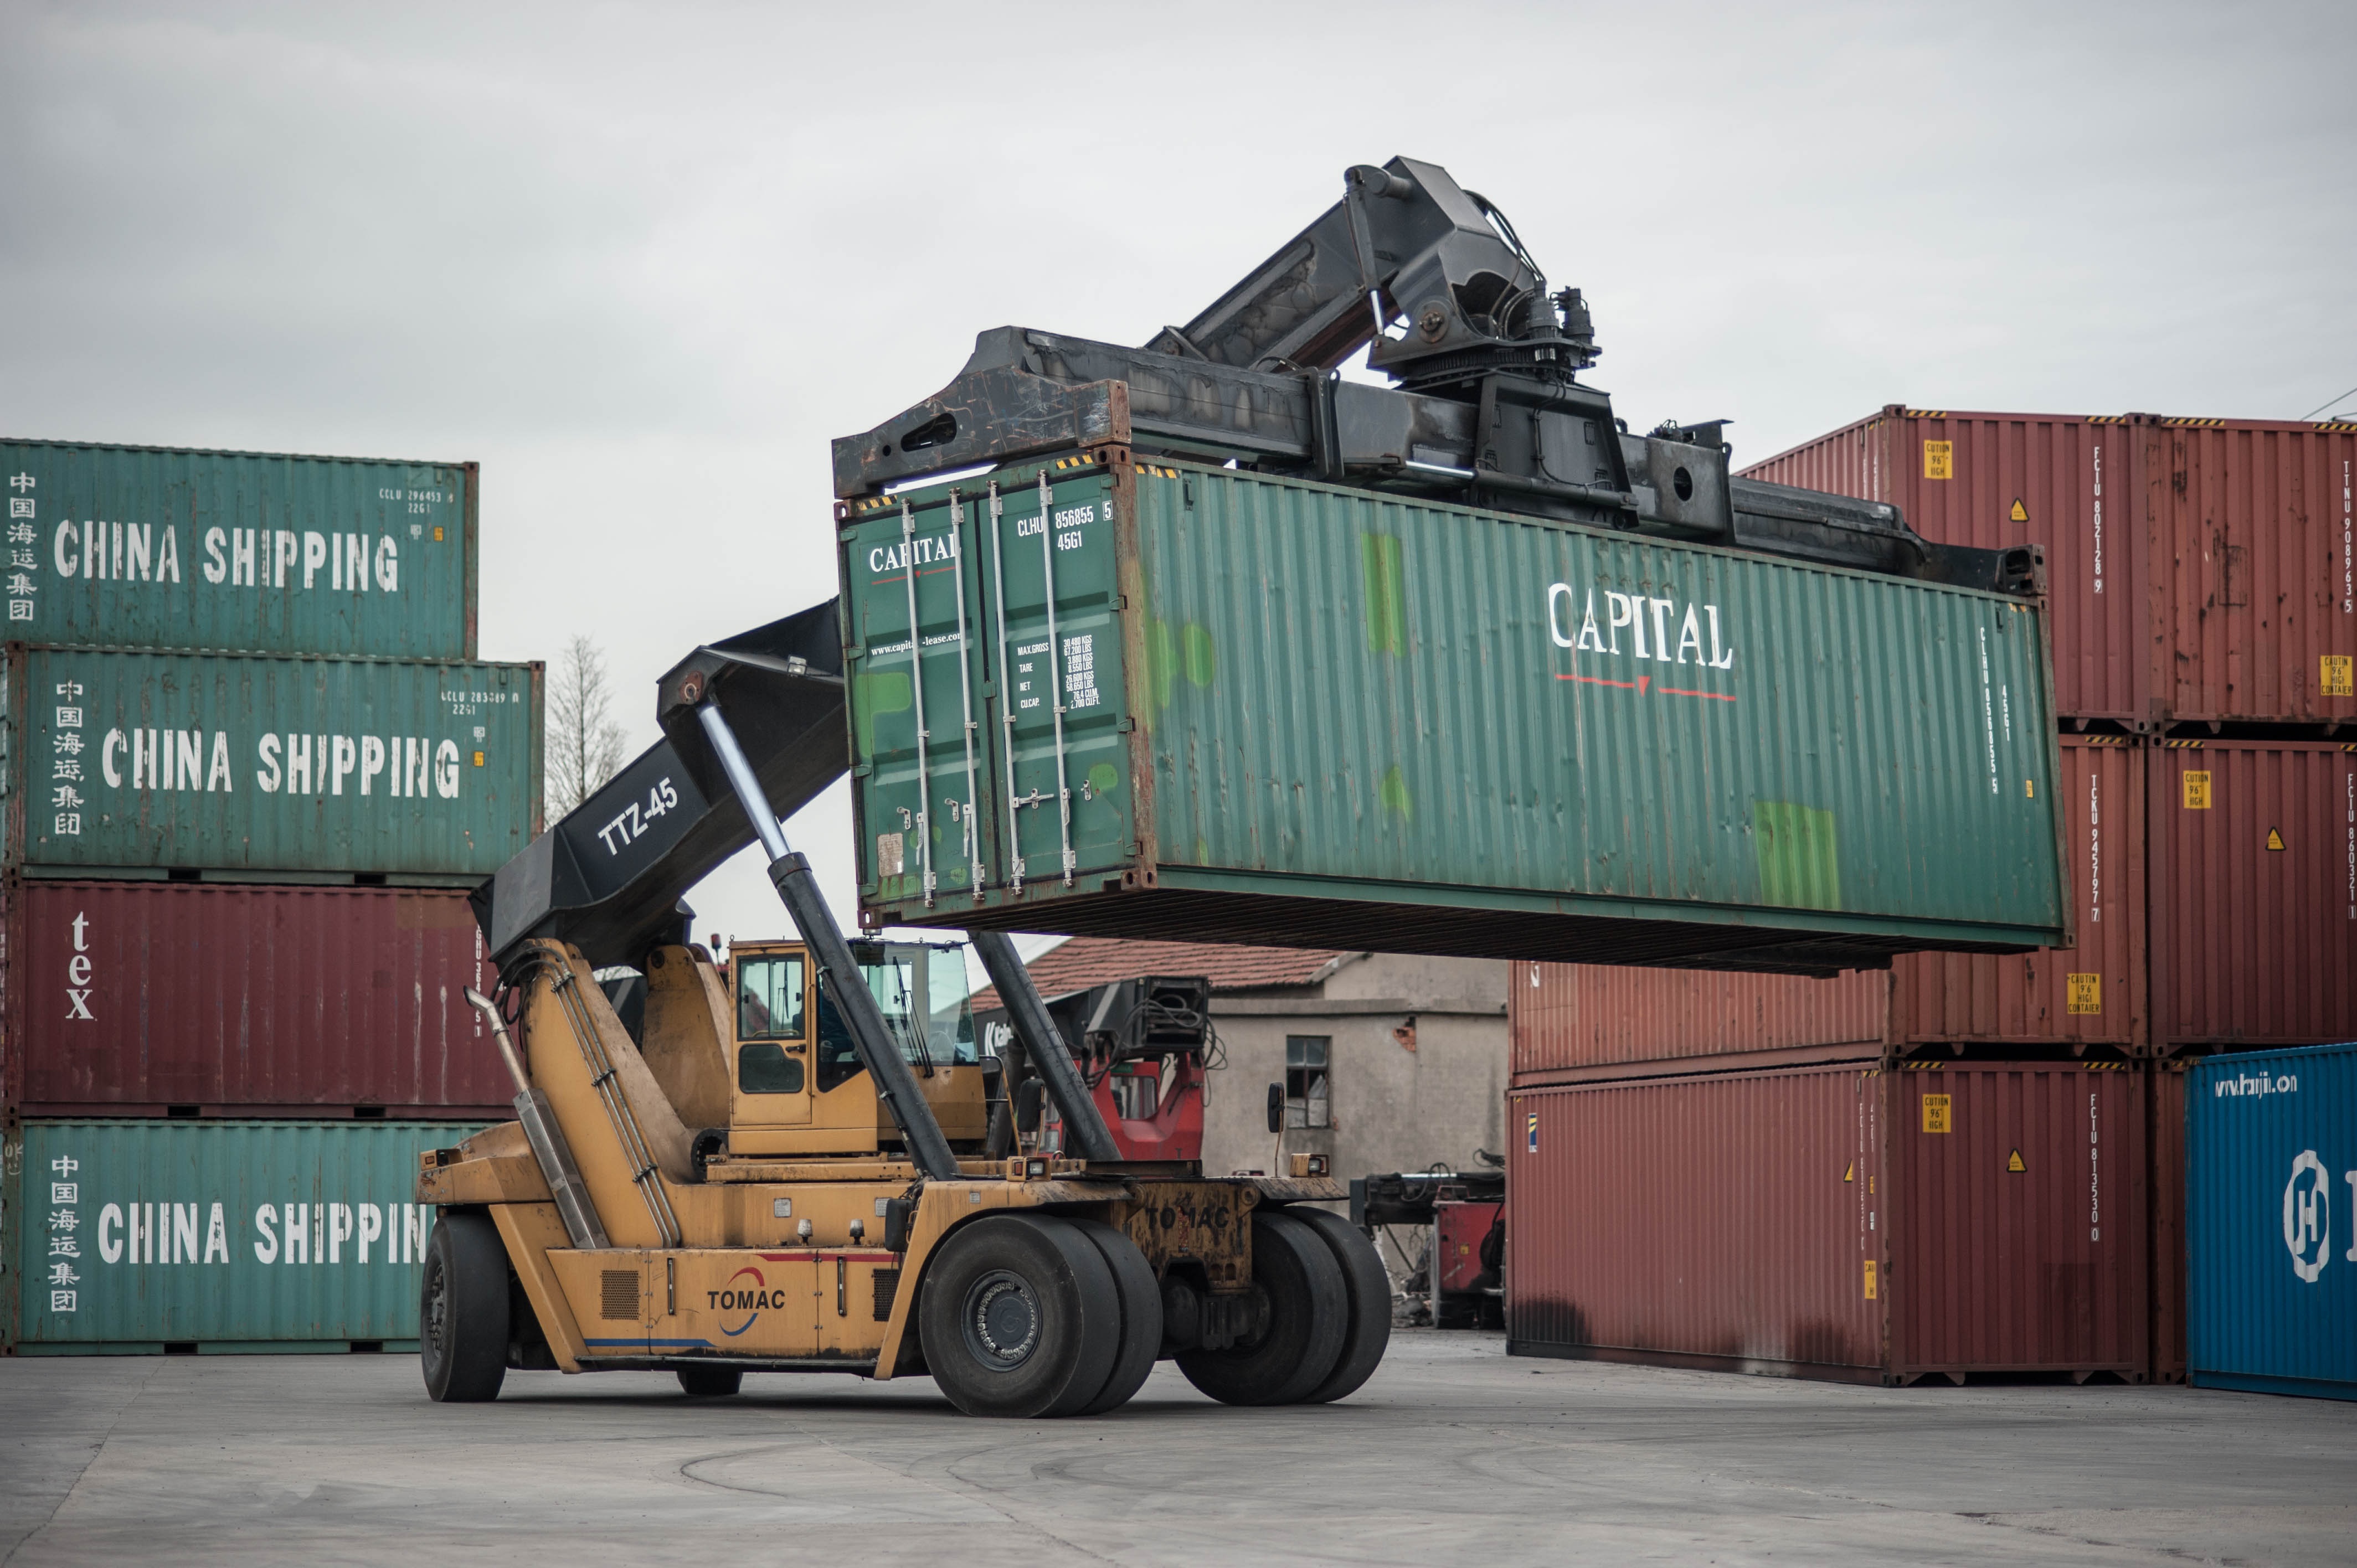
pier, asphalt, transport, vehicle, construction site, container, crane, forklift truck